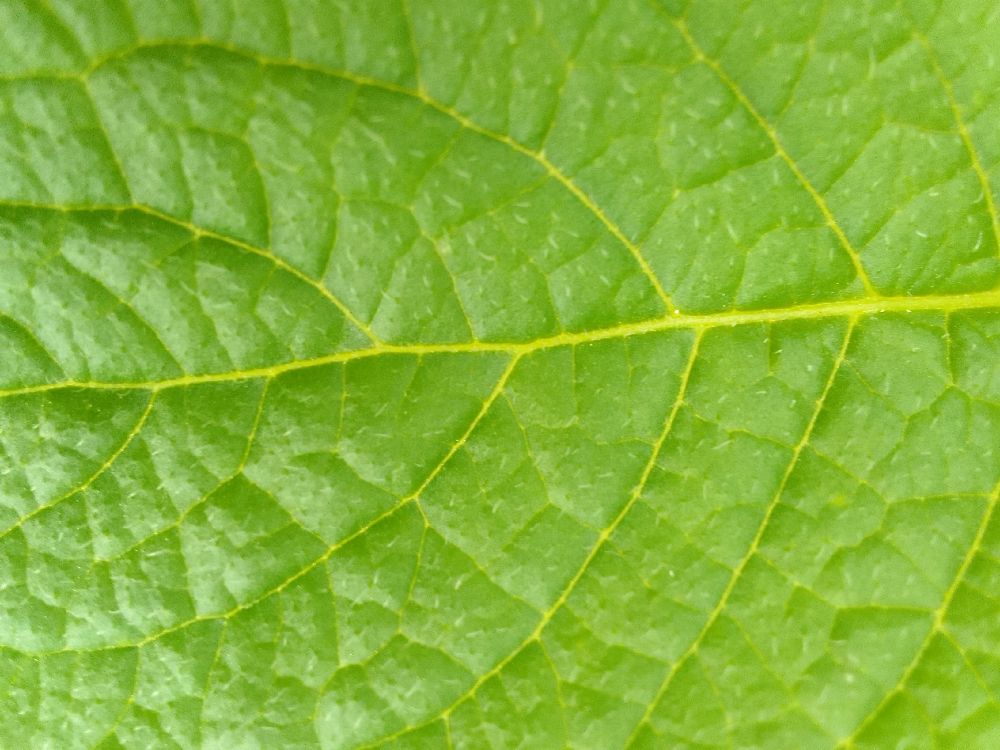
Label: Healthy